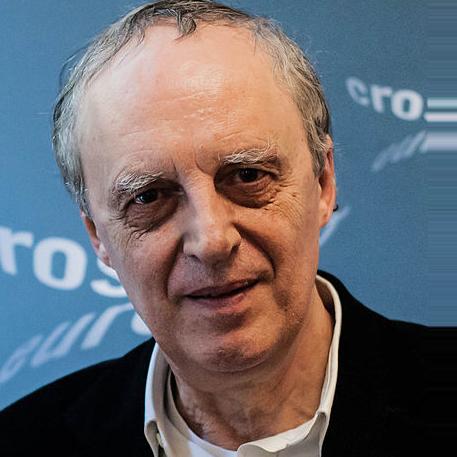
Age: 73